Lützelflüh

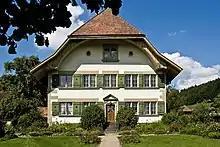
Rectory at Rainbergliweg 2

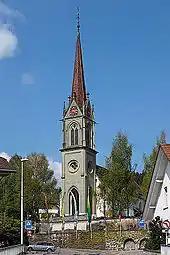
Lützelflüh Swiss Reformed church, where the novelist Jeremias Gotthelf worked

The former mill at Mühlegasse 29 (now known as the Kulturmühle and used for concerts and events) and the rectory at Rainbergliweg 2 are listed as Swiss heritage site of national significance. The entire villages of Lützelflüh and Trachselwald and the hamlets of Flüelen, Schufelbüel and Waldhaus are part of the Inventory of Swiss Heritage Sites.